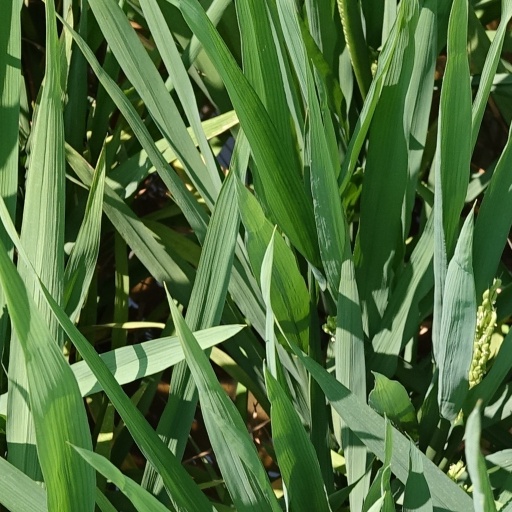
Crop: rice